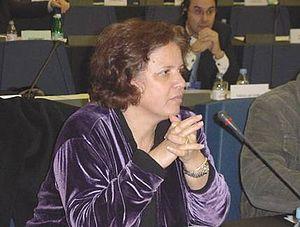
Nurit Peled-Elhanan, est une philologue et traductrice, professeur de littérature comparée à l'université hébraïque de Jérusalem, connue comme militante pacifiste en Israël. Née en 1949, c'est la fille de Matti Peled, un général de l'armée israélienne qui, après la guerre des Six Jours, s'est élevé contre la politique de colonisation.